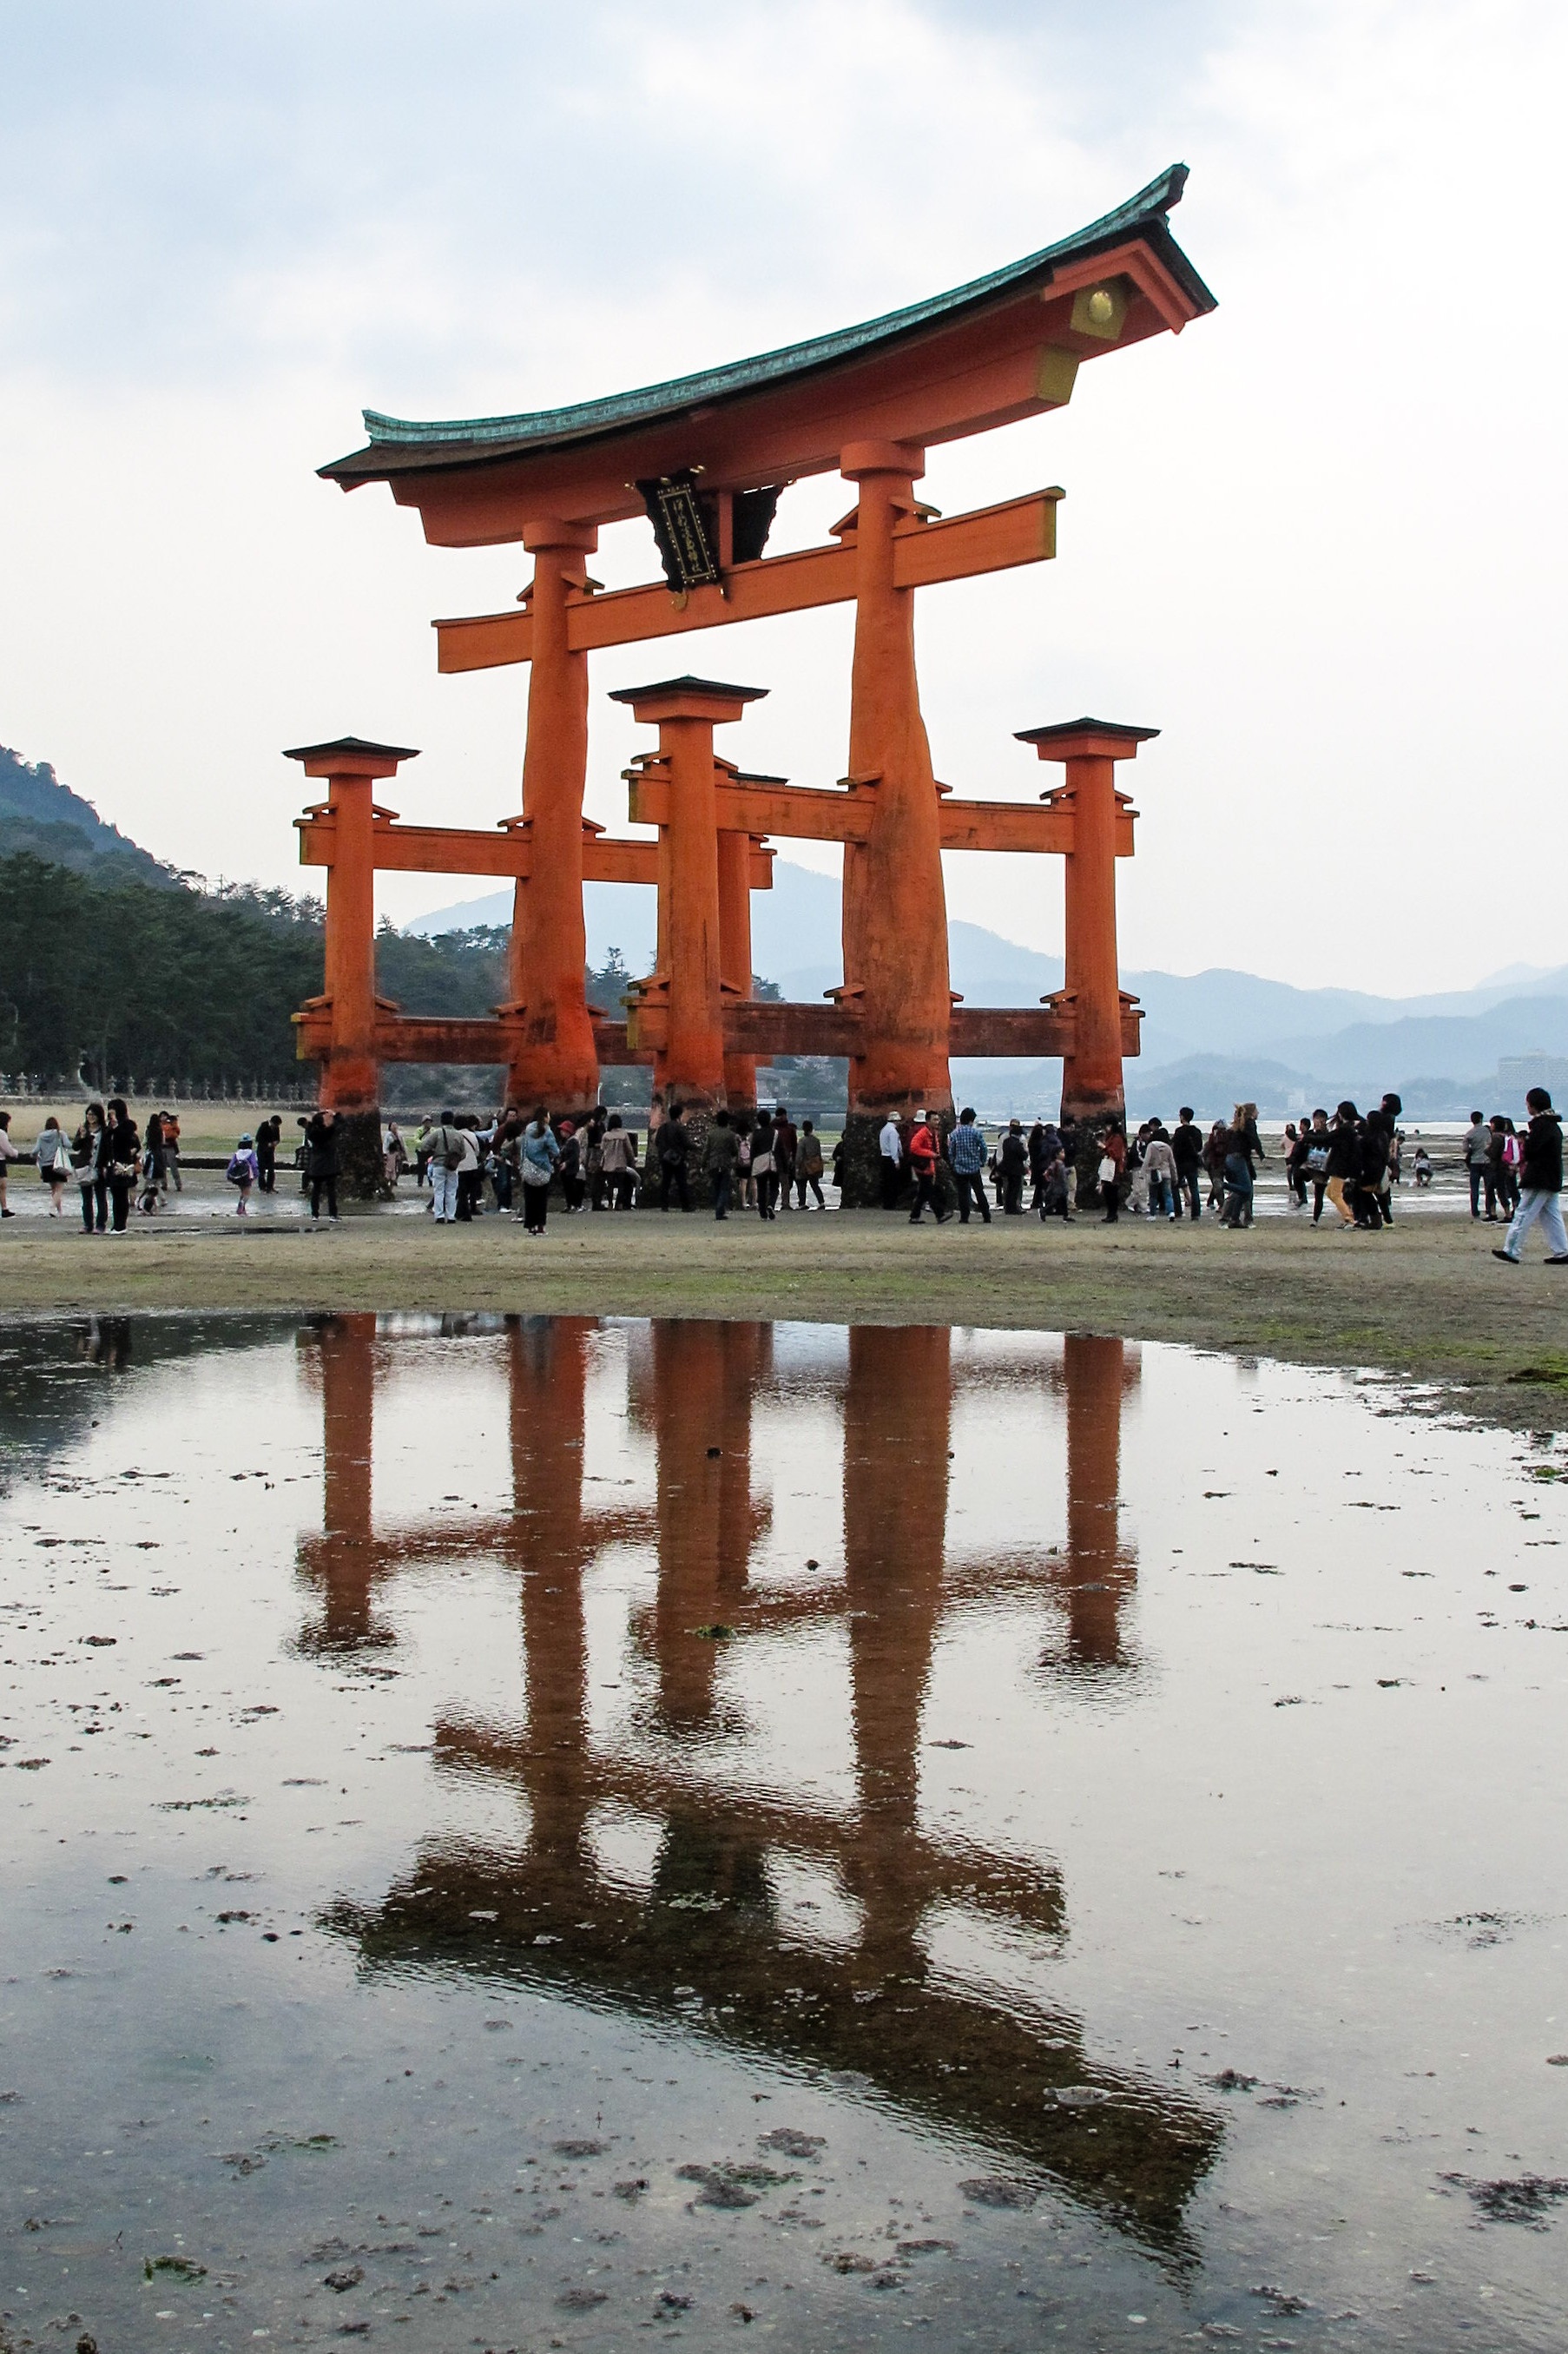
beach, sea, water, vacation, travel, reflection, tower, low tide, island, japan, temple, shrine, miyajima, torii, itsukushima, itsukushima shinto shrine, floating torii, low water, hiroshima prefecture